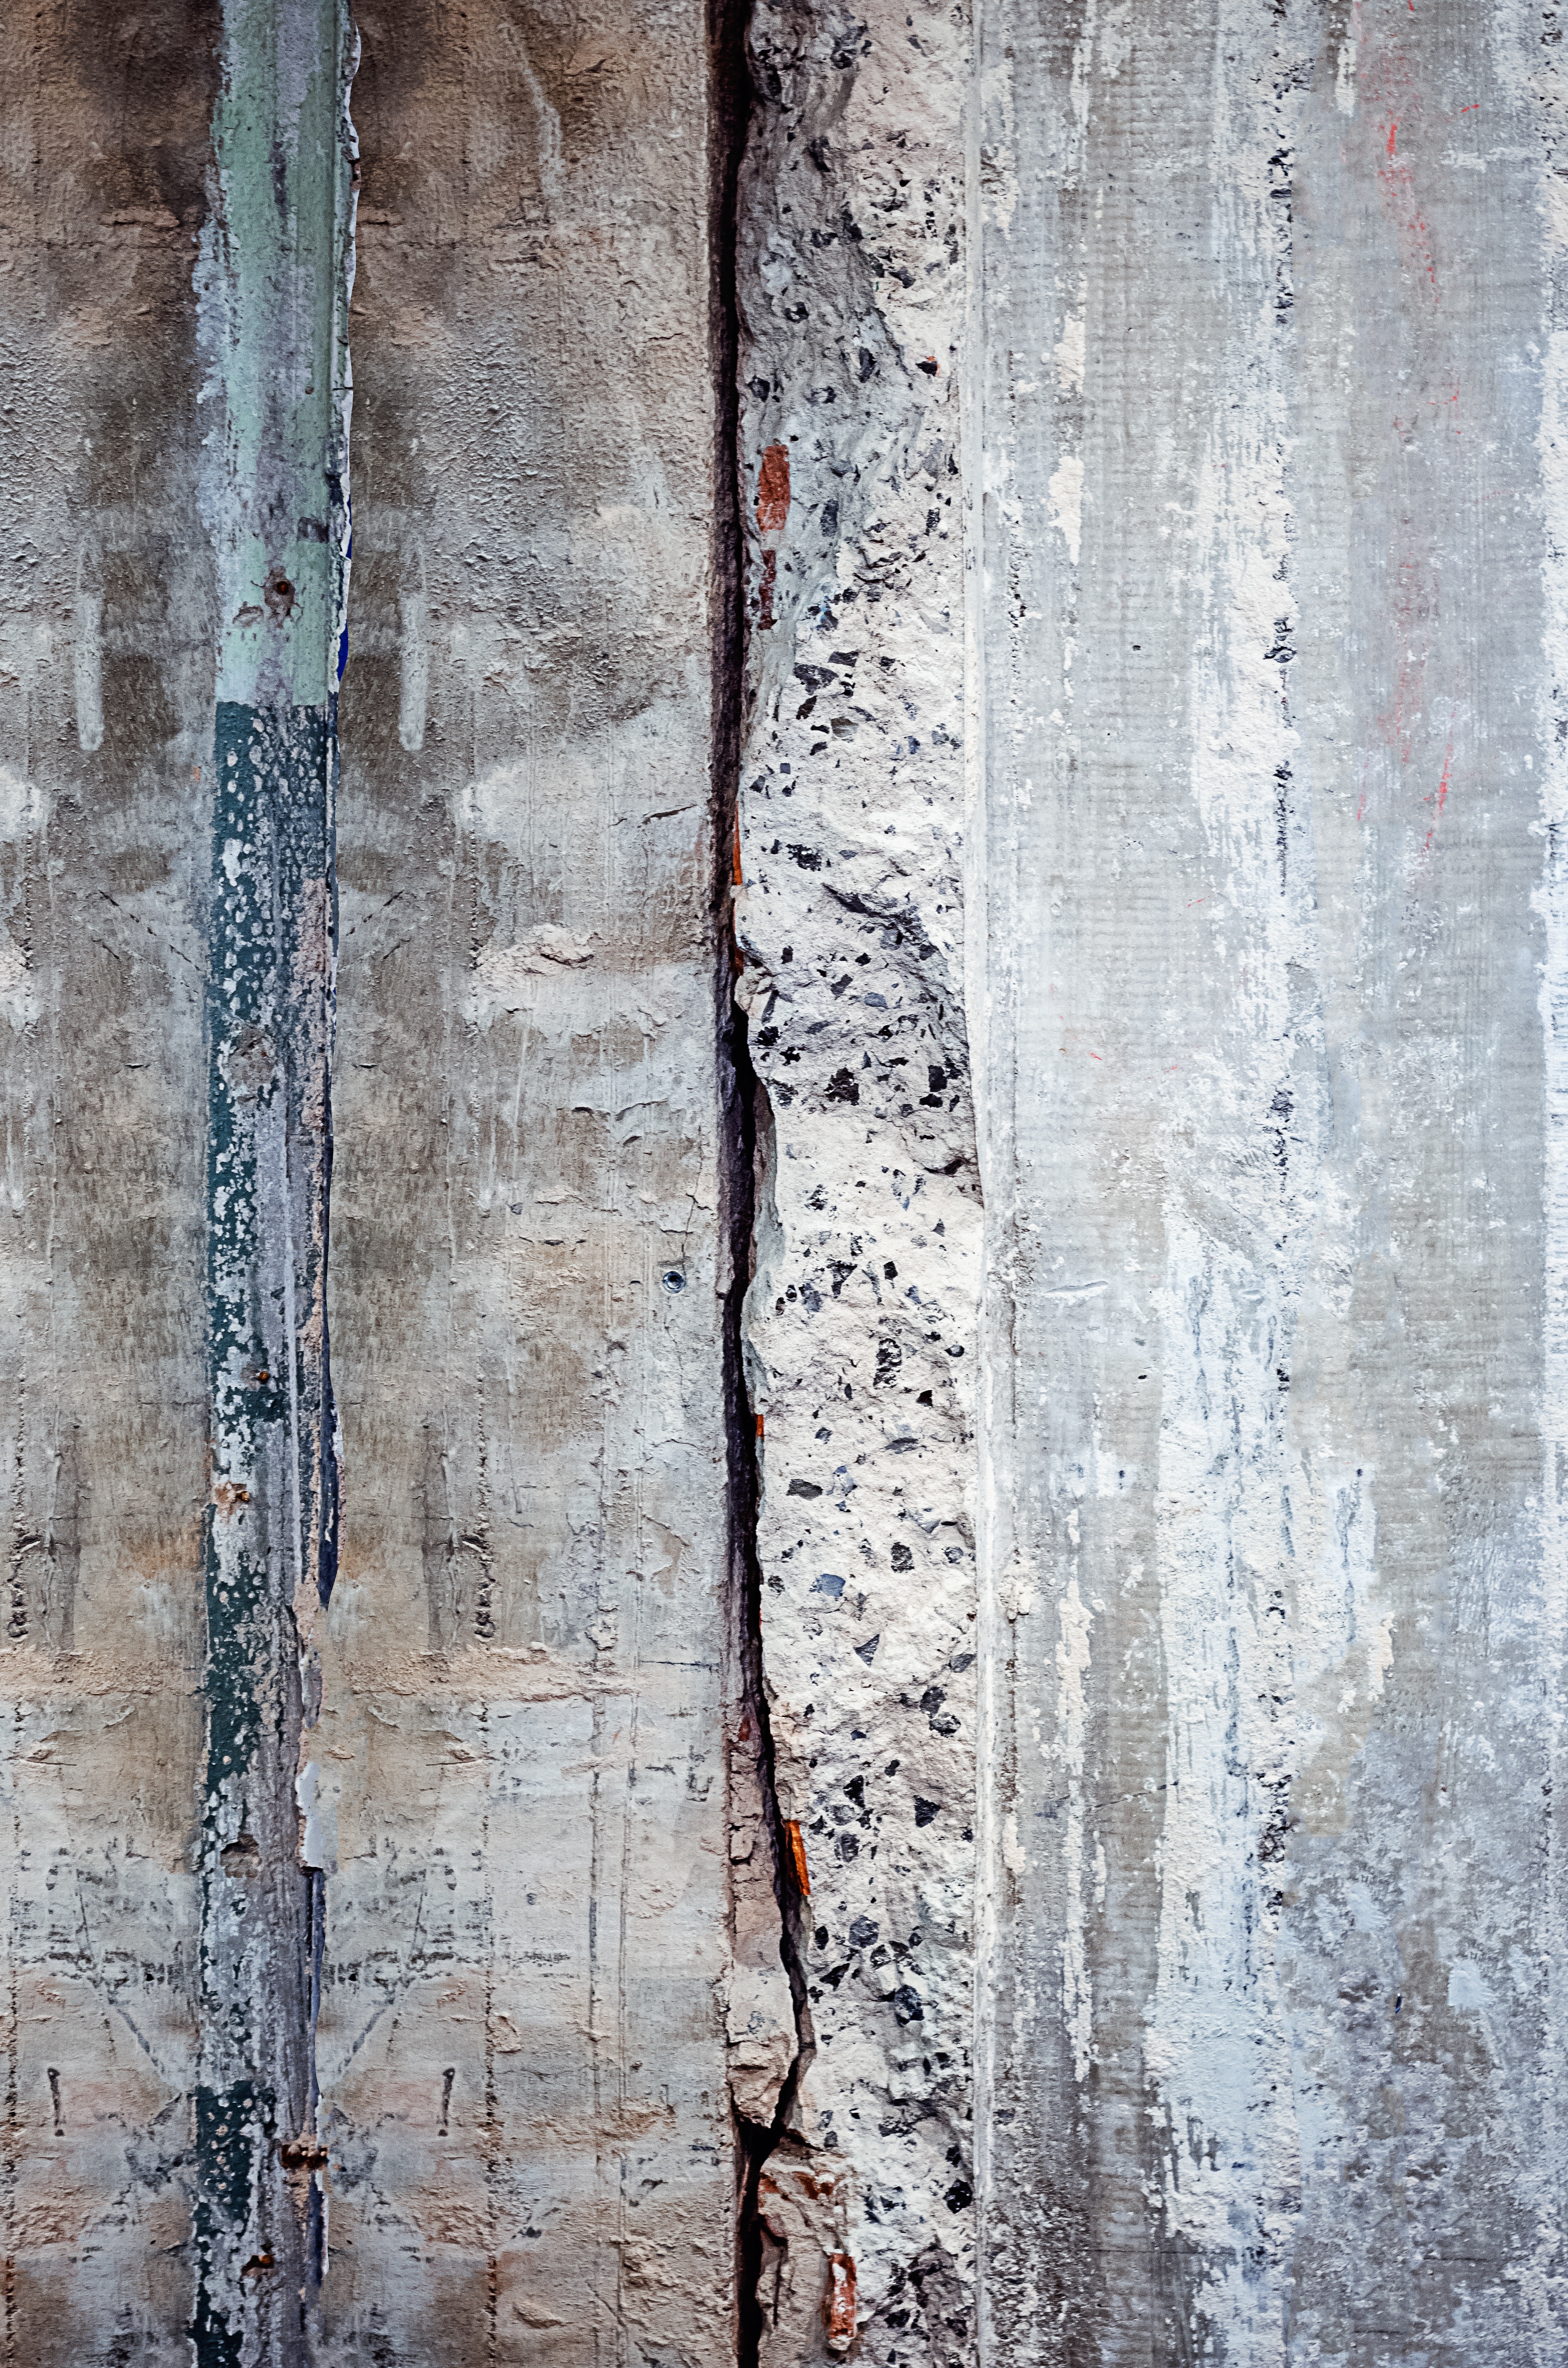
tree, rock, winter, wood, texture, window, trunk, wall, blue, material, woody plant